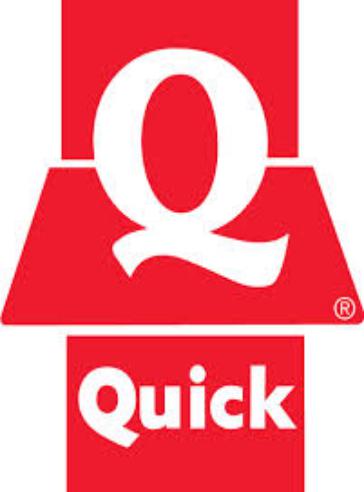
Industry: Others